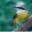
Label: bird